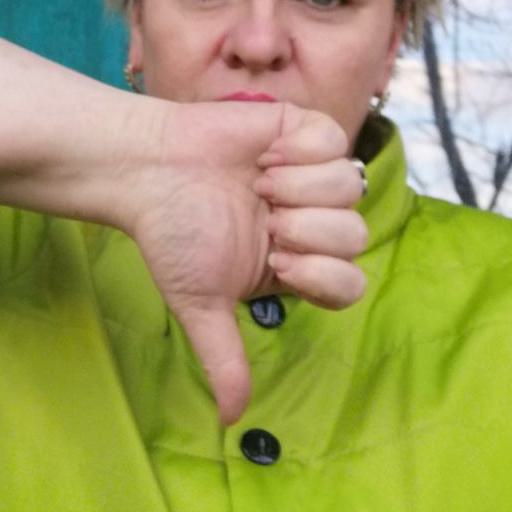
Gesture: dislike